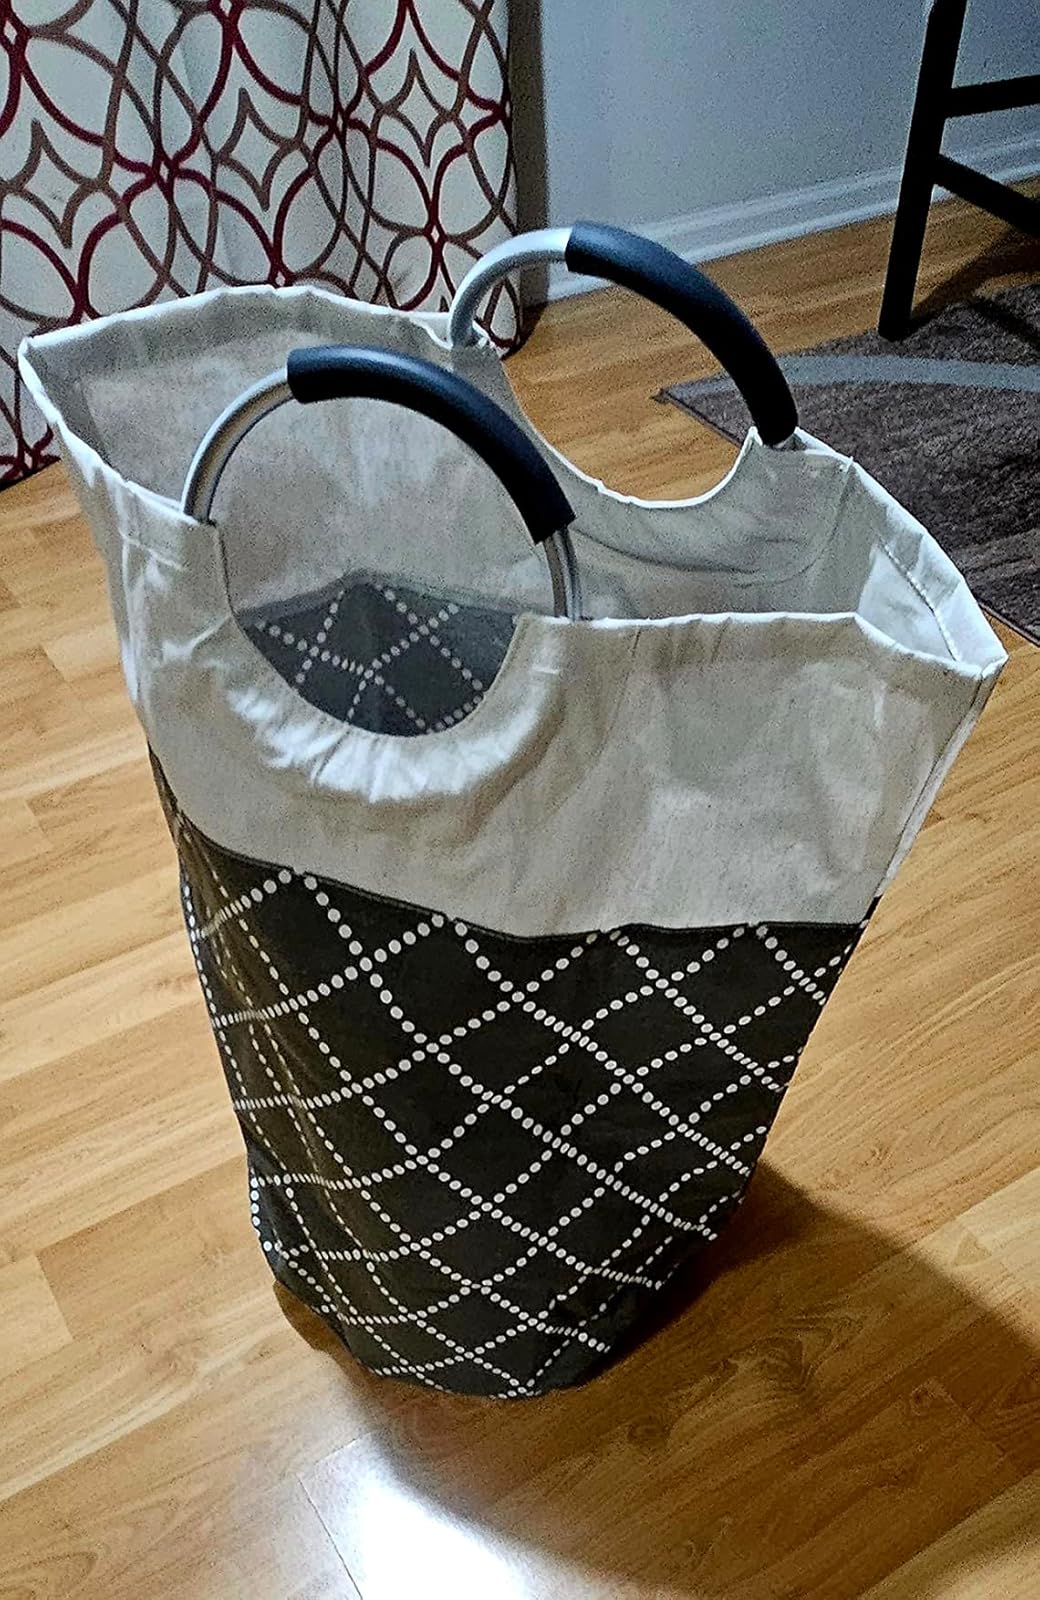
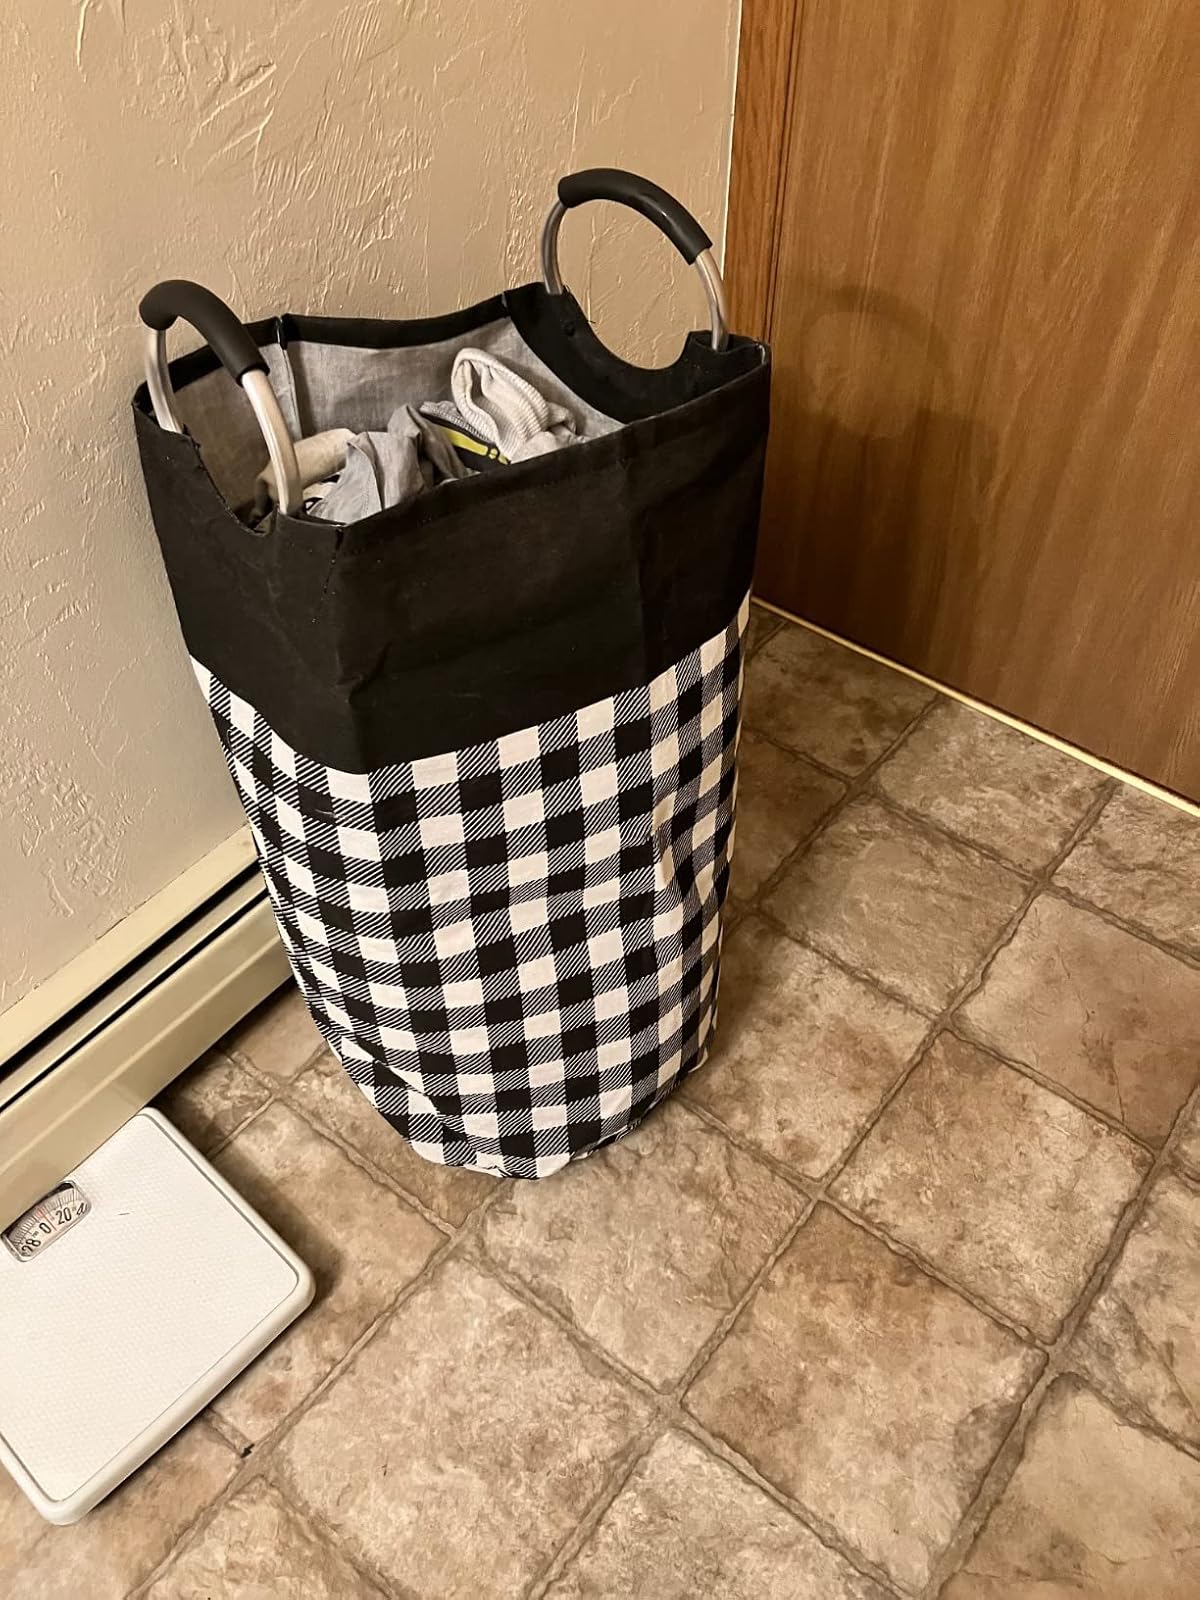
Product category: items_hamper
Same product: no